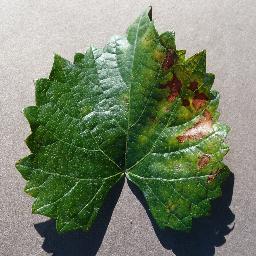
Label: Grape___Esca_(Black_Measles)